Croton Point Park

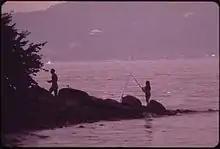
Fishing in the Hudson River from Croton Point Park, 1973

A substantial portion of the land on which the park is situated today was the site of a landfill, which was operated by the Westchester County government from 1927 to 1986. The landfill has since been capped off and restored to green space. A 1931 map shows the landfill area as marsh.